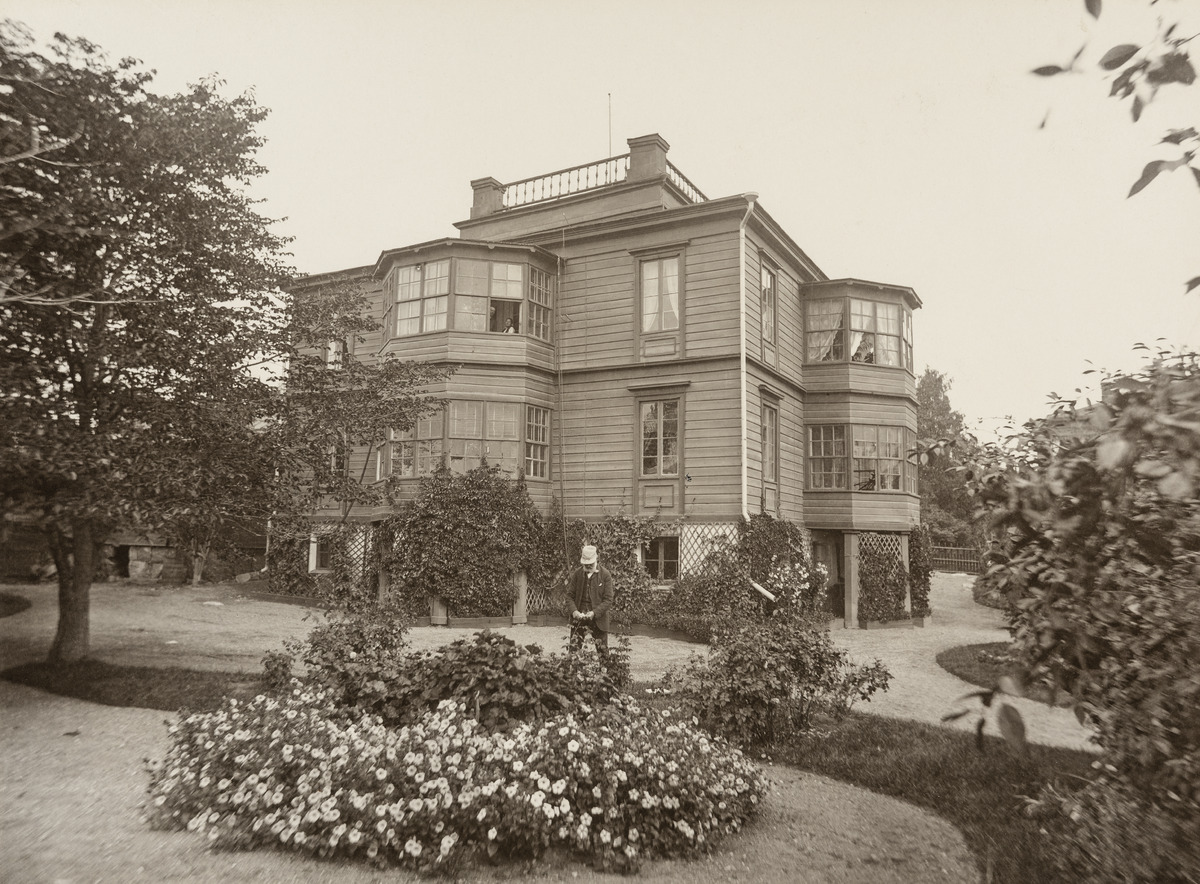
Itäisen Kaivopuiston huvila nro 4 eli Vikin huvila (Wiks villa)
sisällön kuvaus: Itäisen Kaivopuiston huvila nro 4 eli Vikin huvila (Wiks villa). Nykyinen osoite Itäinen Puistotie 5, huvila on purettu. Kuvan keskellä puutarhaa hoitava harmaapartainen mies. Yläkerran erkkerin ikkunasta katselee kaksi muuta henkilöä

ulos. mustavalkoinen
Ajankohta: kuvausaika 1870 -luku
Paikka: Suomi, Uusimaa, Helsinki, Kaivopuisto Helsinki, Itäinen Puistotie 5
Aiheet: huvilat, puurakennukset, puutarhat, puut, miehet